Keflavík International Airport

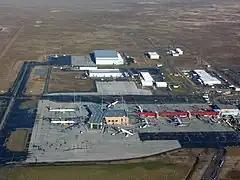
Aerial view of the main buildings in 2006.

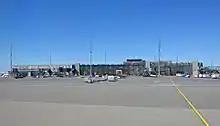
Terminal exterior

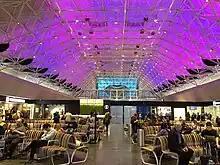
Terminal interior

Originally, the airport was built by the United States military during the military allied occupation of Iceland in World War II, as a replacement for a small British landing strip at Garður to the north. It consisted of two separate two-runway airfields, built simultaneously just 4 km apart. "Patterson Field" in the south-east opened in 1942 despite being partly incomplete. It was named after a young pilot who died in Iceland. "Meeks Field" to the north-west opened on 23 March 1943, where the airport is still located today. It was named after another young pilot, George Meeks, who died on the Reykjavík airfield. "Patterson Field" was closed after the war, but "Meeks Field" and the adjoining structures were returned to Iceland's control and were renamed Naval Air Station Keflavik, named after the nearby town of Keflavík.